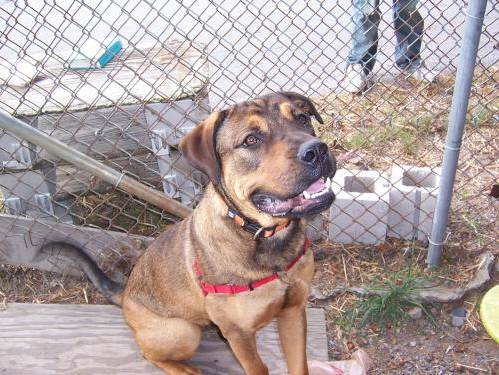
Label: dog